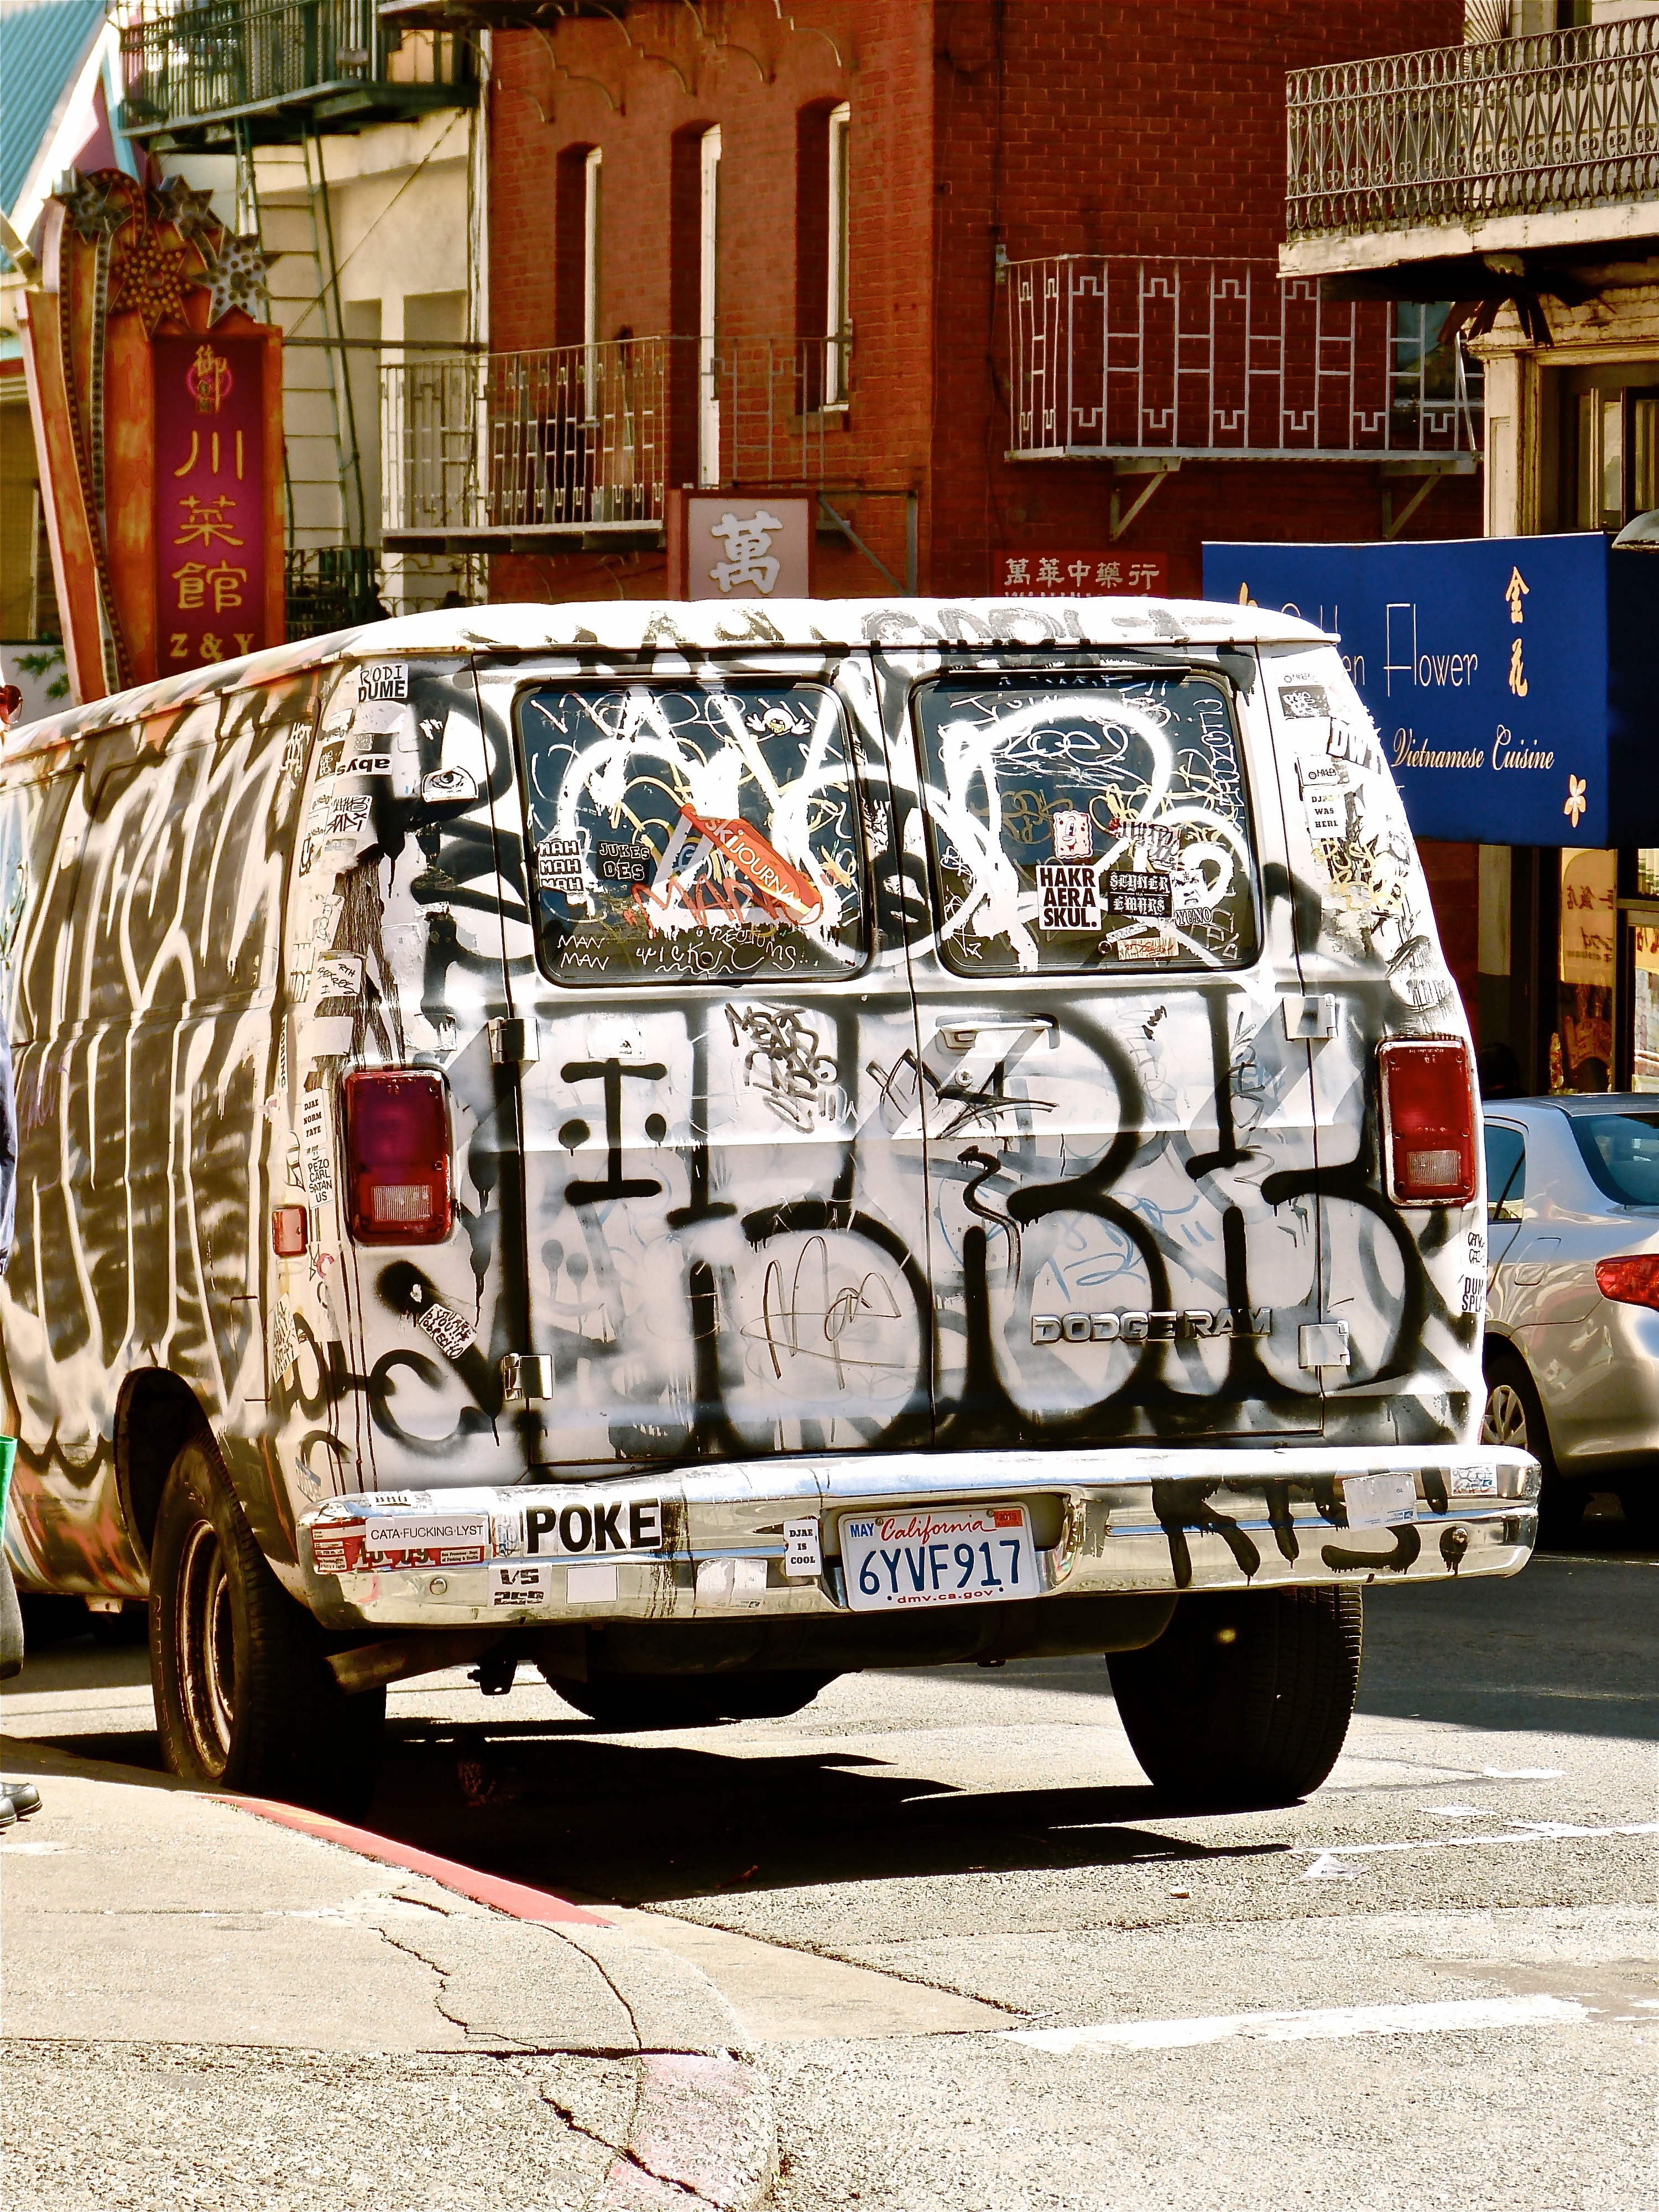
car, van, transport, truck, vehicle, motor vehicle, vintage car, art, classic, antique car, land vehicle, automobile make